Kard (group)

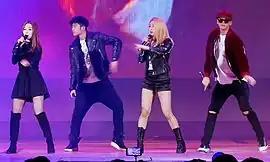

DSP Media first announced the formation of Kard on December 1, 2016, after opening several social media accounts under the group's name. After being revealed in a sequential order, all the members were revealed by December 5, with the label elaborating more on their card-game concept. The group's name is an abbreviation of different "cards" that are assigned to each member: BM is assigned as the "King" card, J.Seph is known as the "Ace" card, Somin is given the "Black JokeR" card, while member Jiwoo is referred to as the "Color JokeR" card. A certain "hiDDen card" was also stated by the agency, but it was not elaborated further in its statement. Then, DSP Media confirmed that the group's first release was slated for December 13.